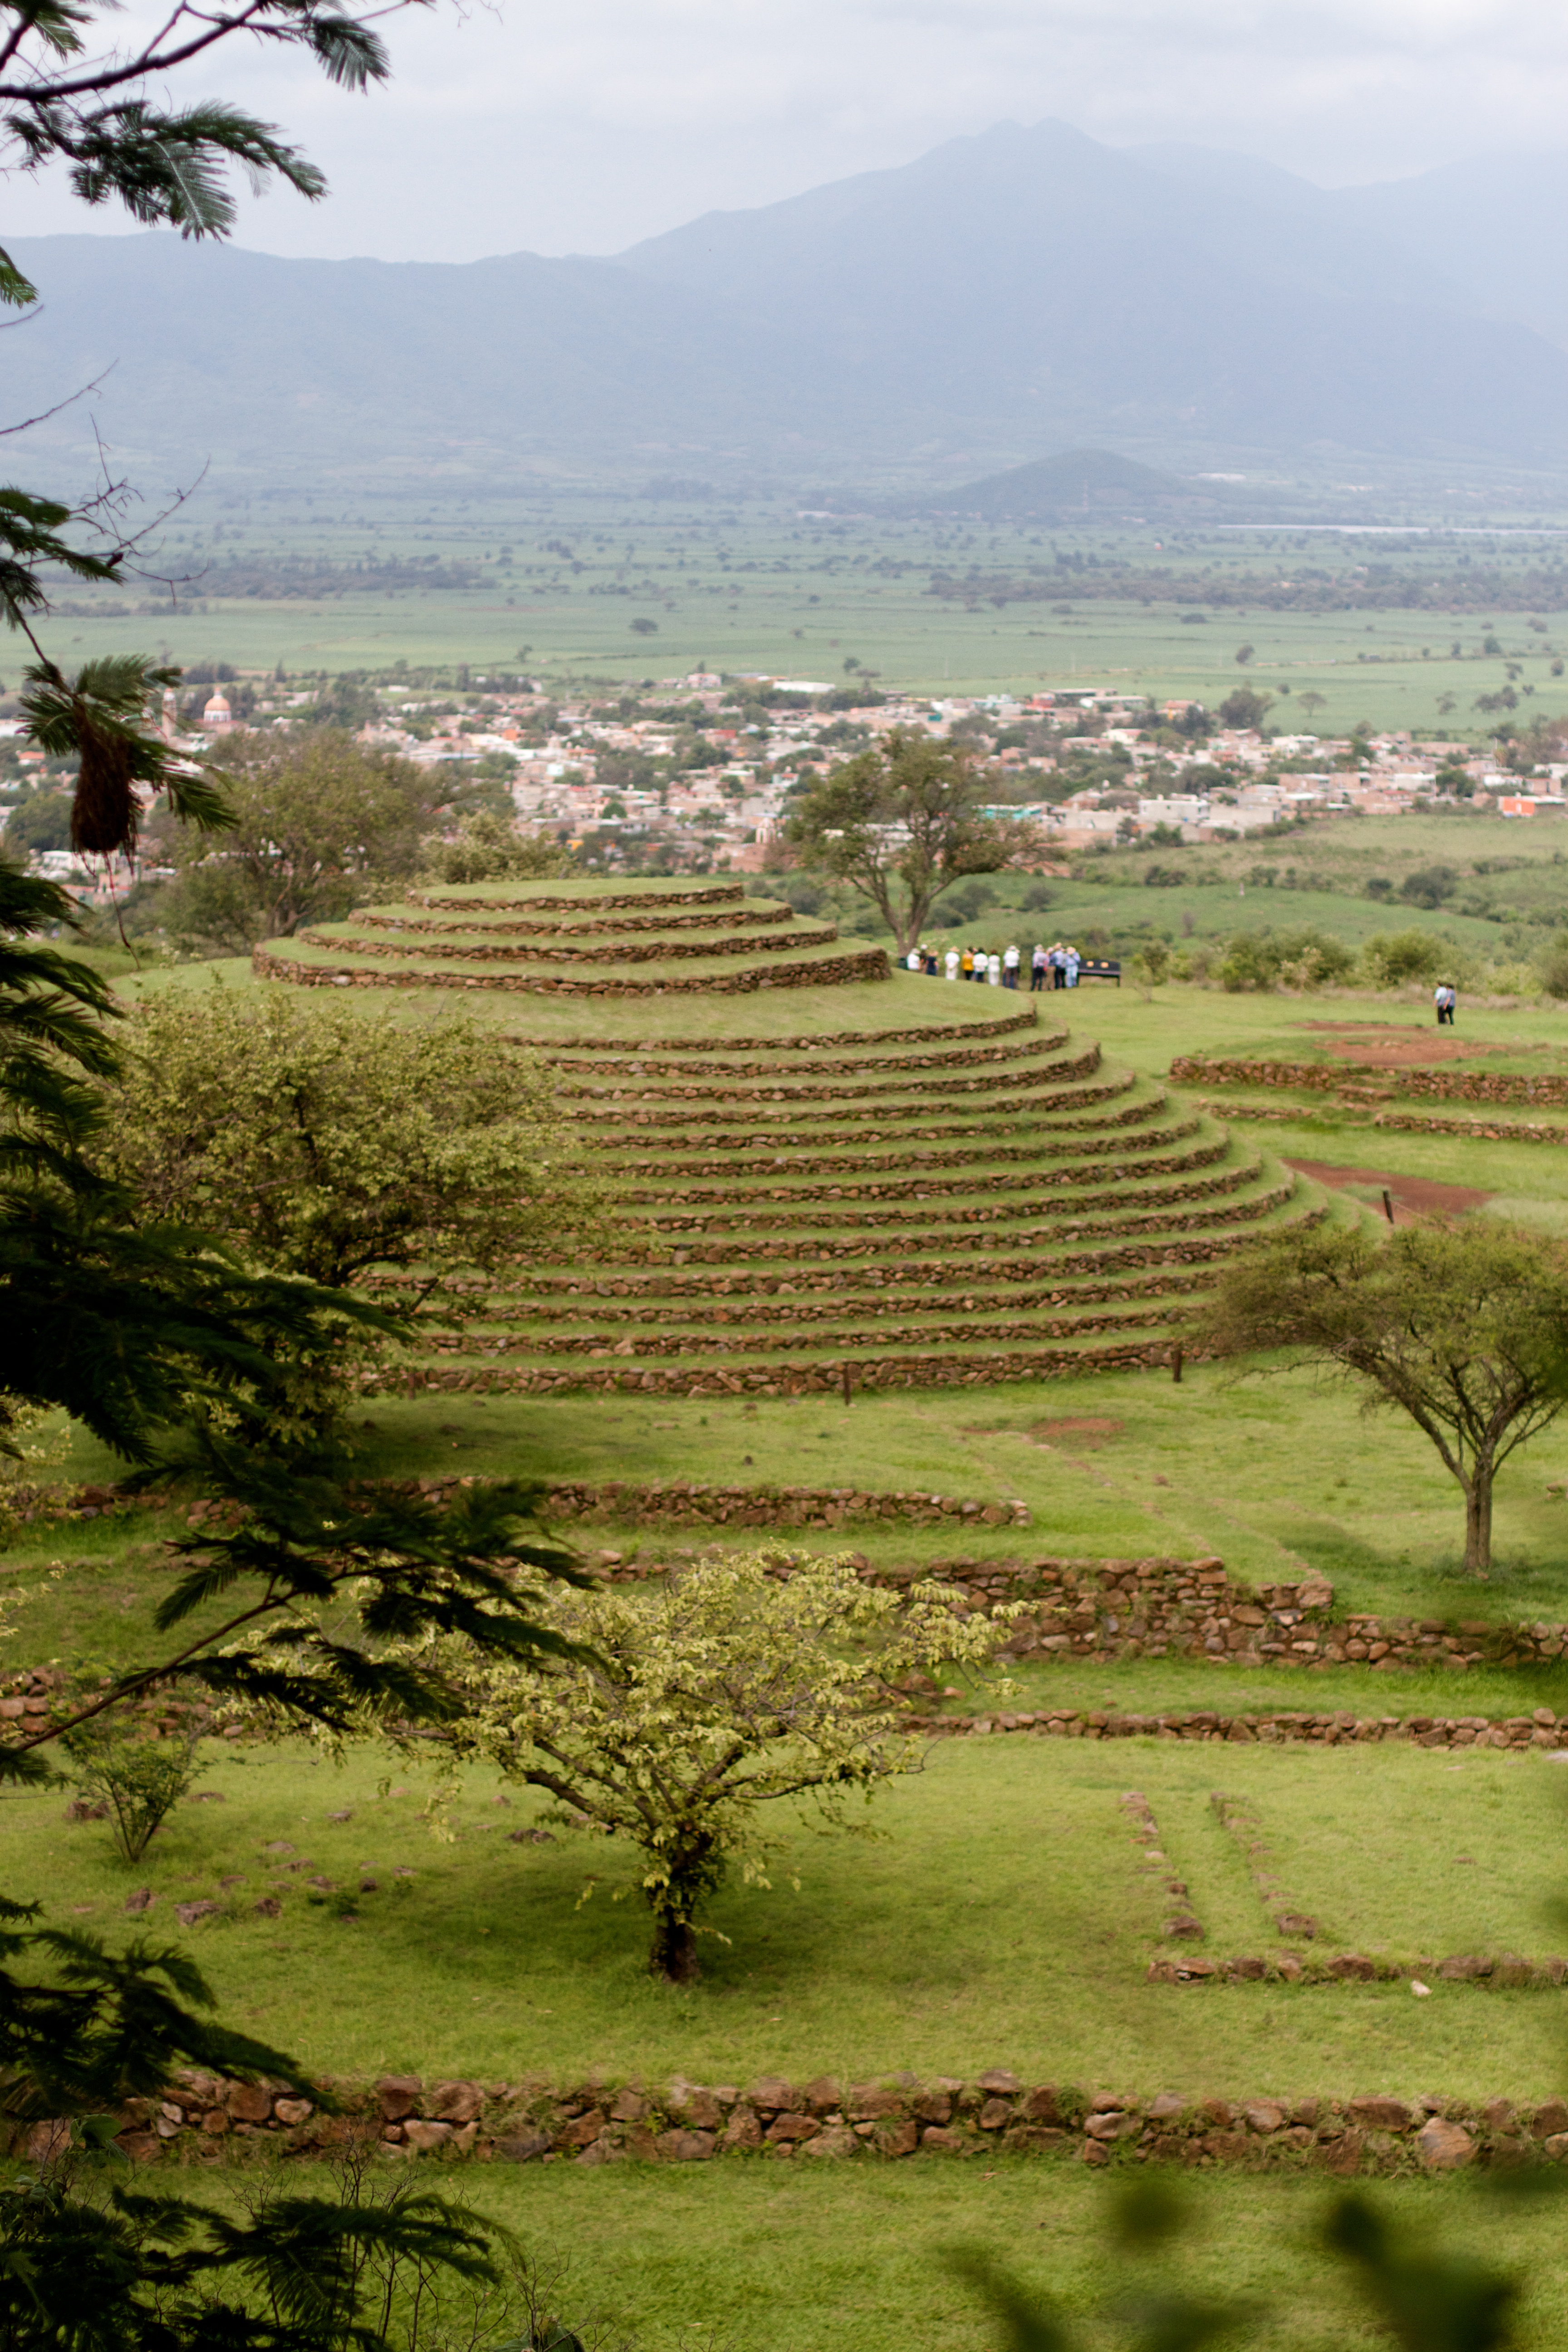
landscape, tree, field, meadow, hill, flower, valley, pasture, agriculture, plain, terrace, grassland, plantation, plateau, ecosystem, rural area, paddy field